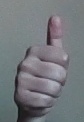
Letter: aleff